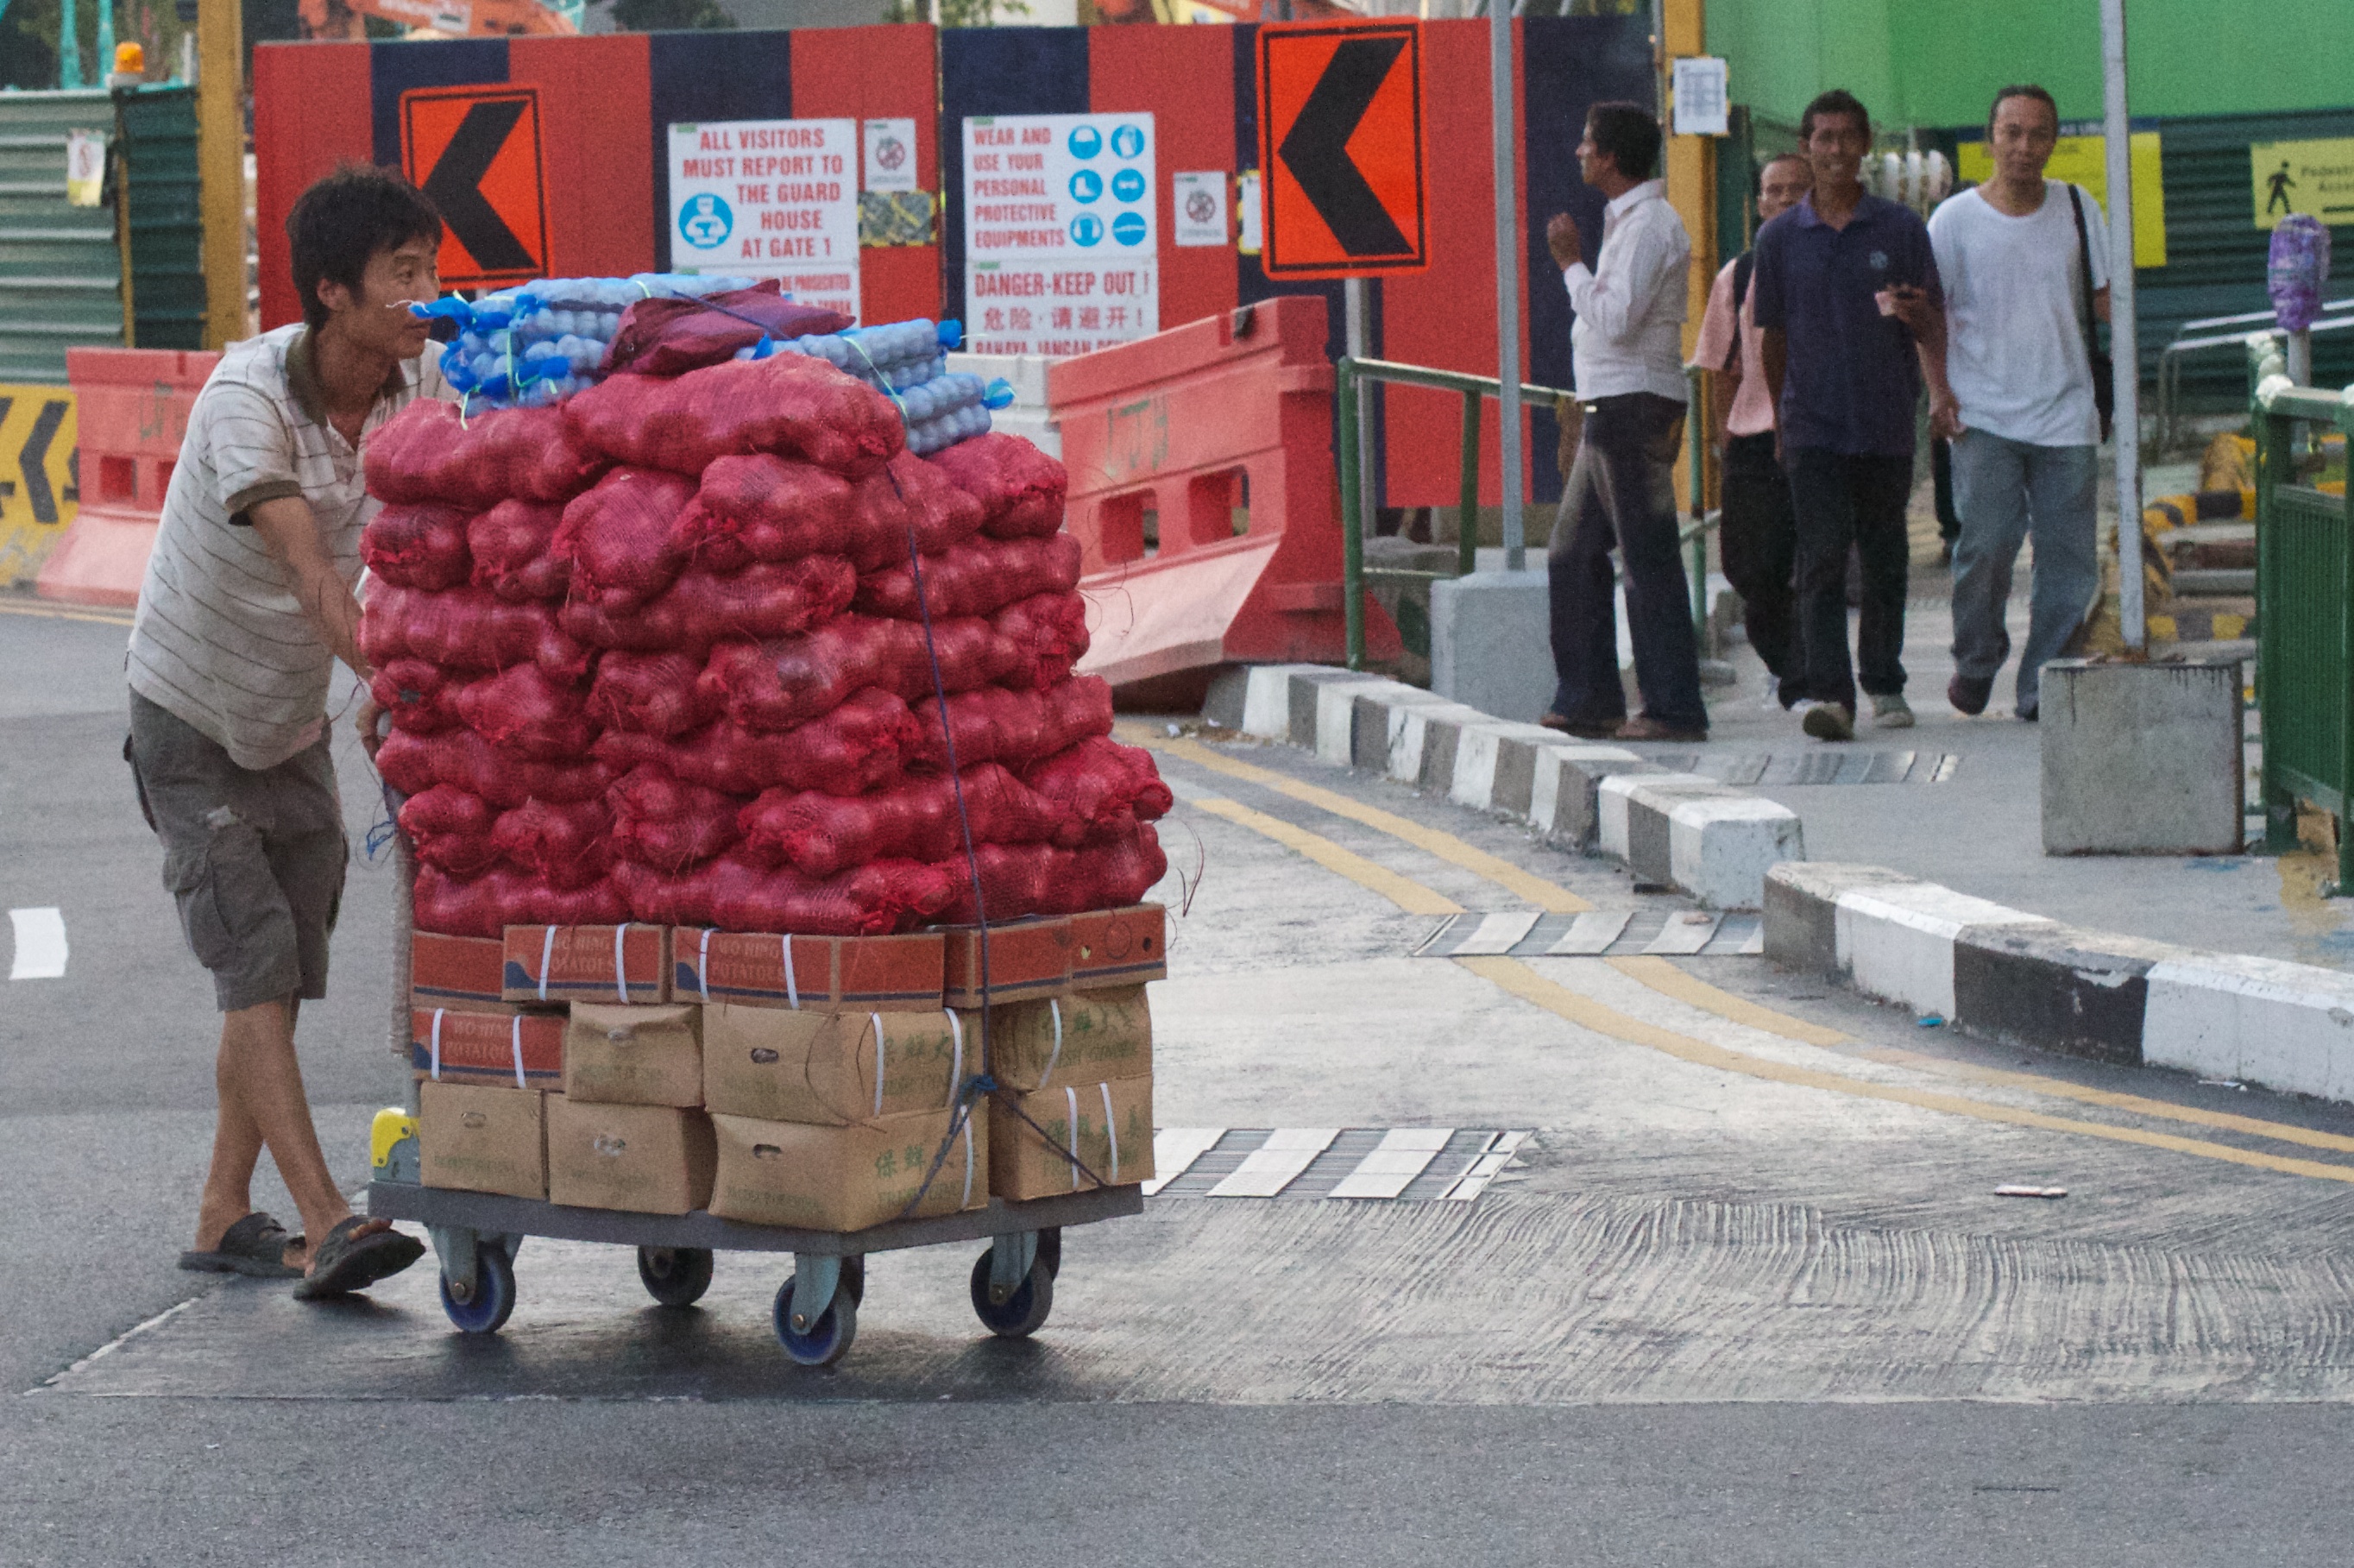
pedestrian, street, vendor, public space